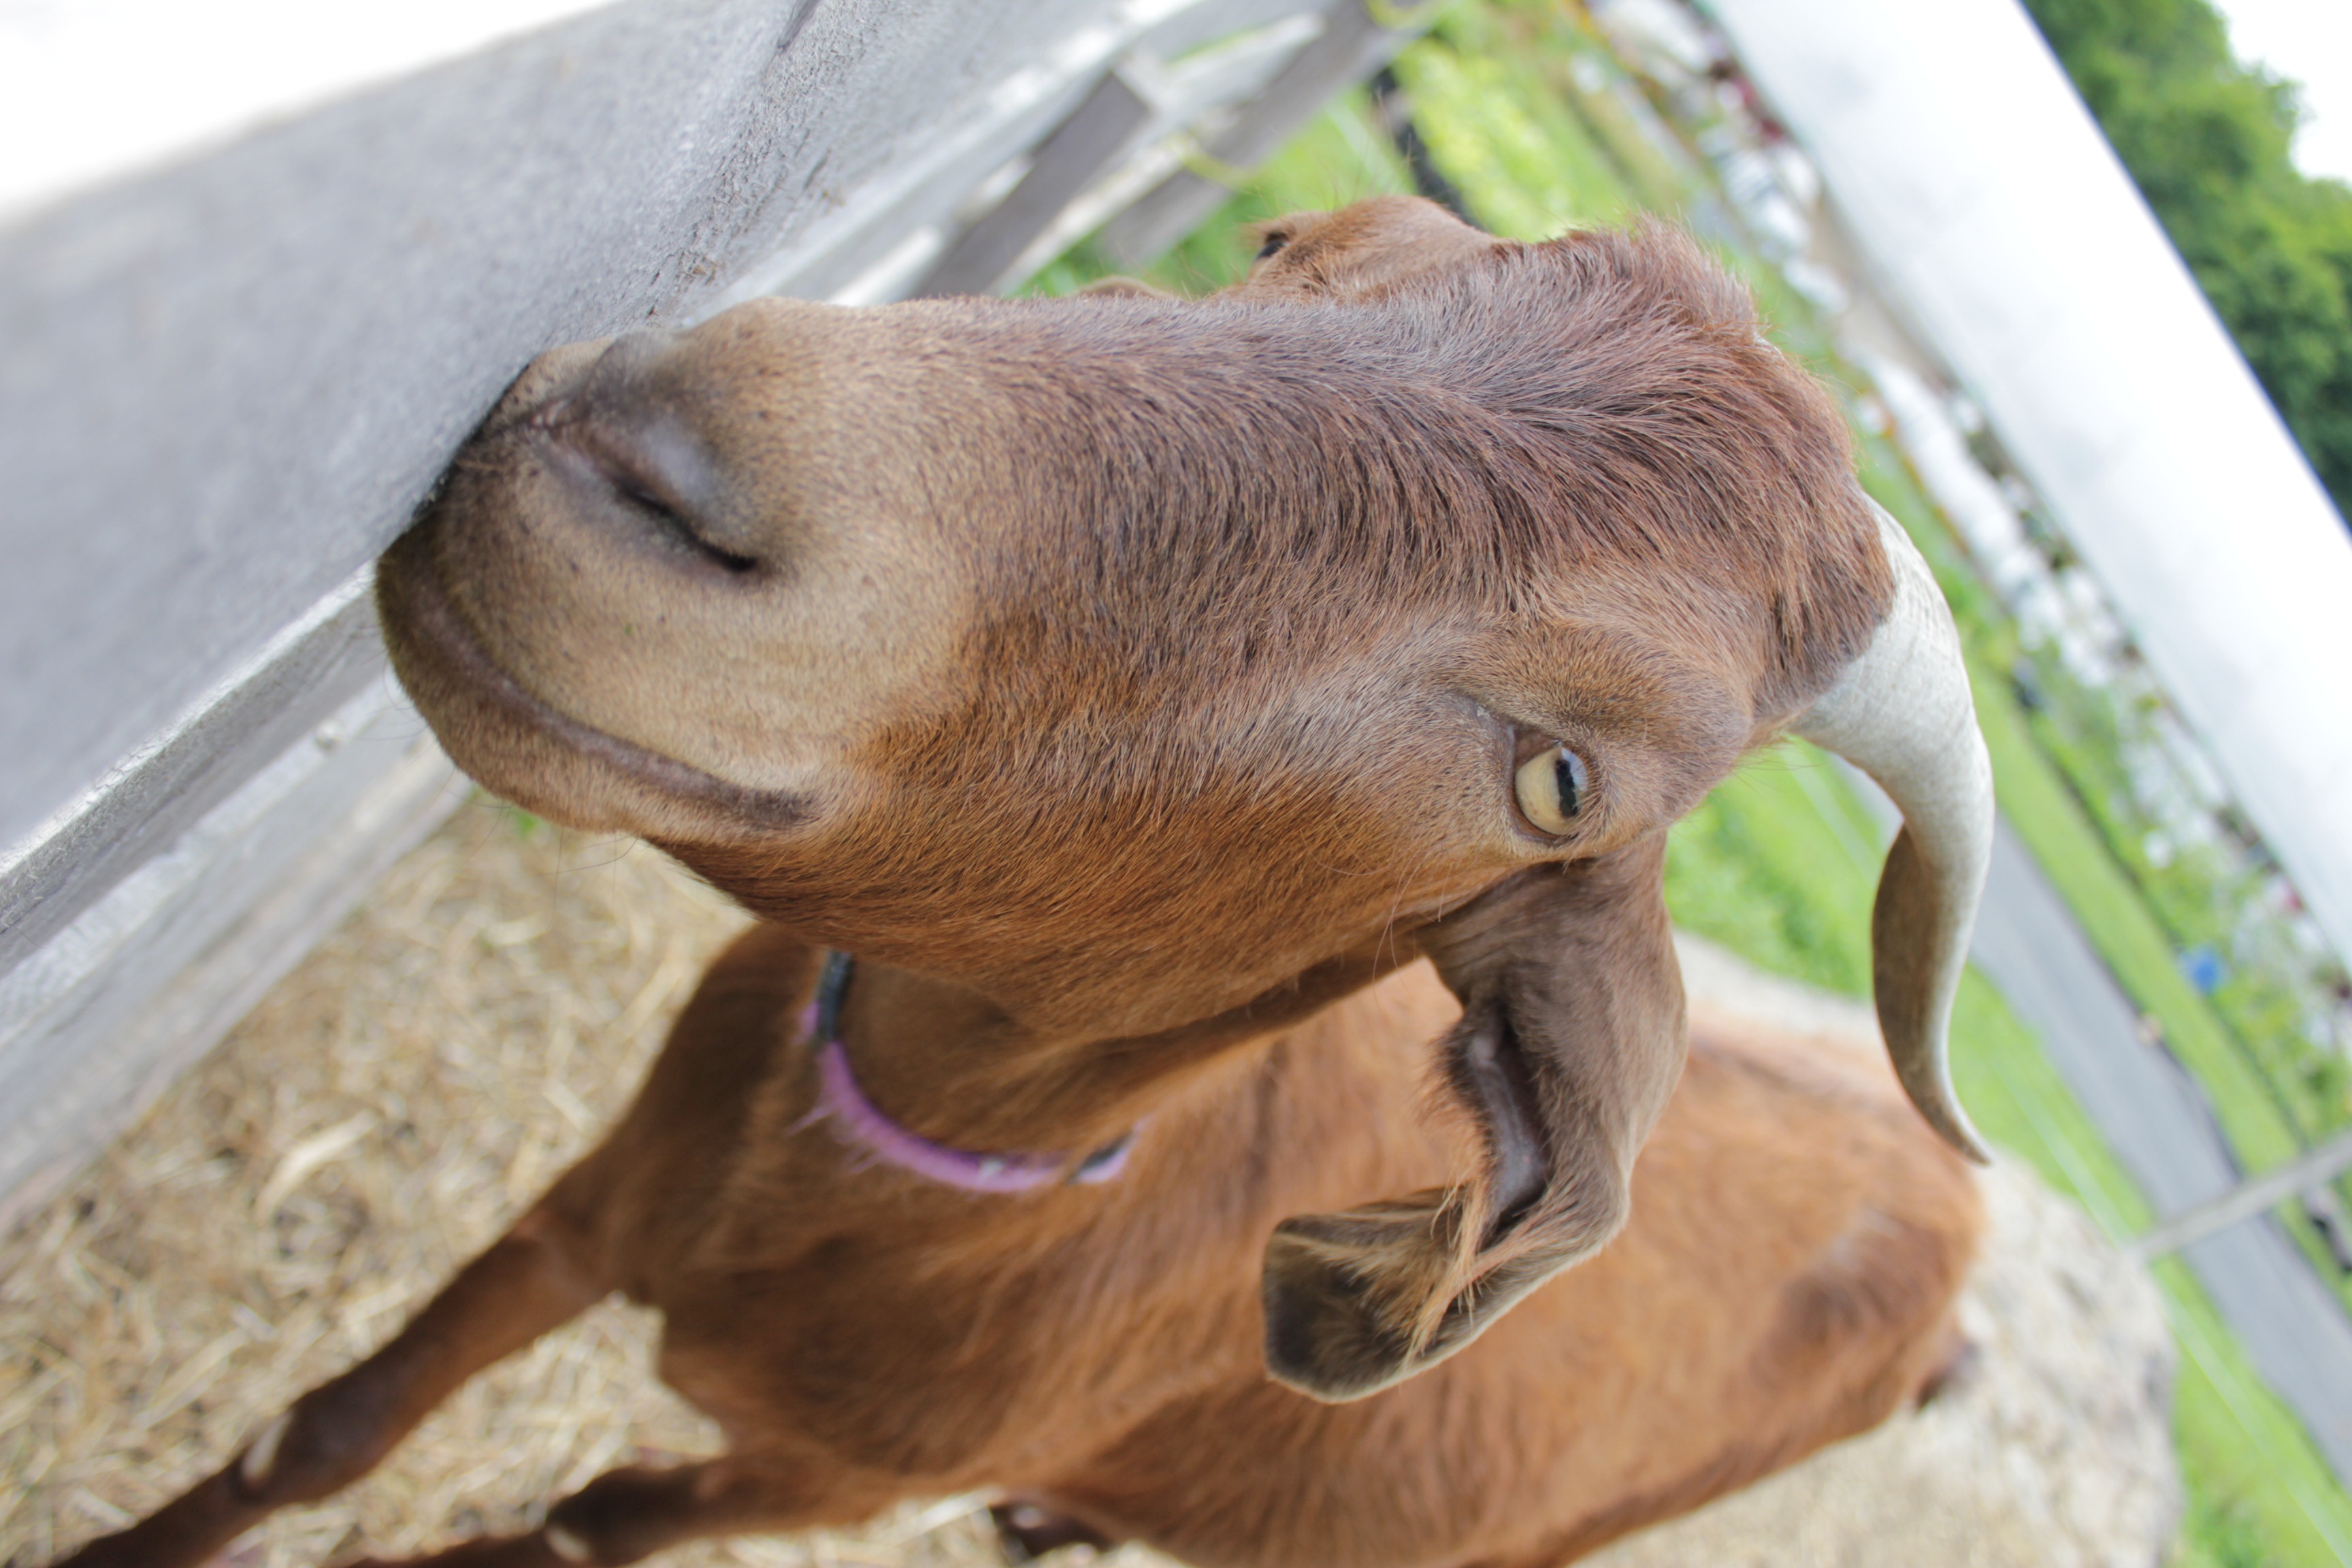
nature, farm, wildlife, goat, mammal, close up, goats